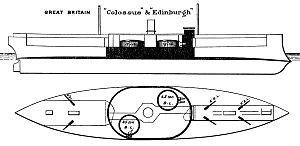
La classe Colossus est la première classe de cuirassés de type pré-Dreadnought construite pour la Royal Navy à la fin du XIXᵉ siècle.